Frank Sexton (wrestler)

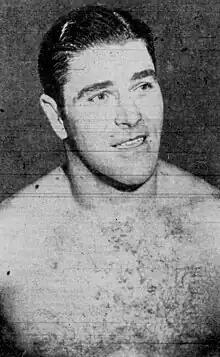
Sexton, circa 1942

Frank Sexton (1914–February 1990) was an American professional wrestler in the early to mid-twentieth century. Along with Orville Brown, Bill Longson, and Lou Thesz, he was one of the biggest stars of the 1940s. A multiple-time world champion, his most significant run was as the Boston American Wrestling Association (AWA) World Heavyweight Champion from June 27, 1945 until May 23, 1950, when he lost the championship to Don Eagle in Cleveland, Ohio. Sexton died in 1990.